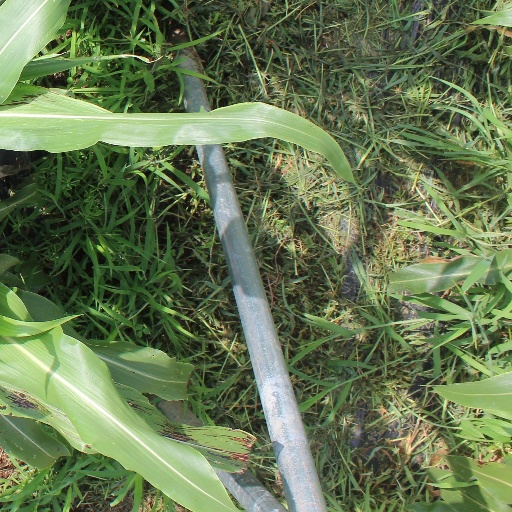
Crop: sorghum